Answer in natural language. Considering the relative positions, where is black colour chair with respect to Doorway? Choose between the following options: left or right
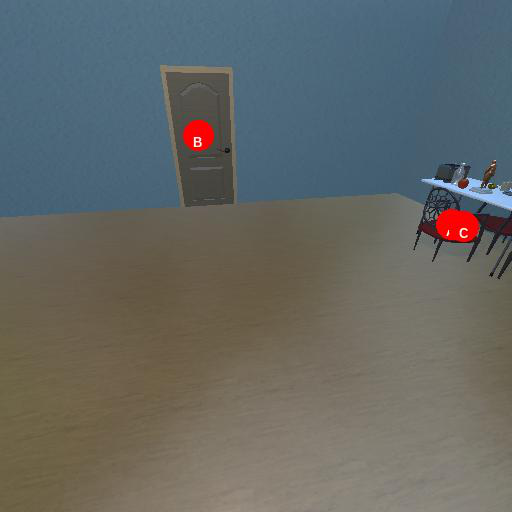
<answer>right</answer>